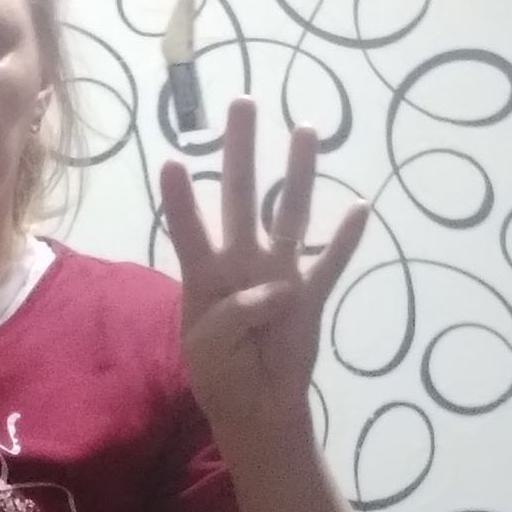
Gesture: four